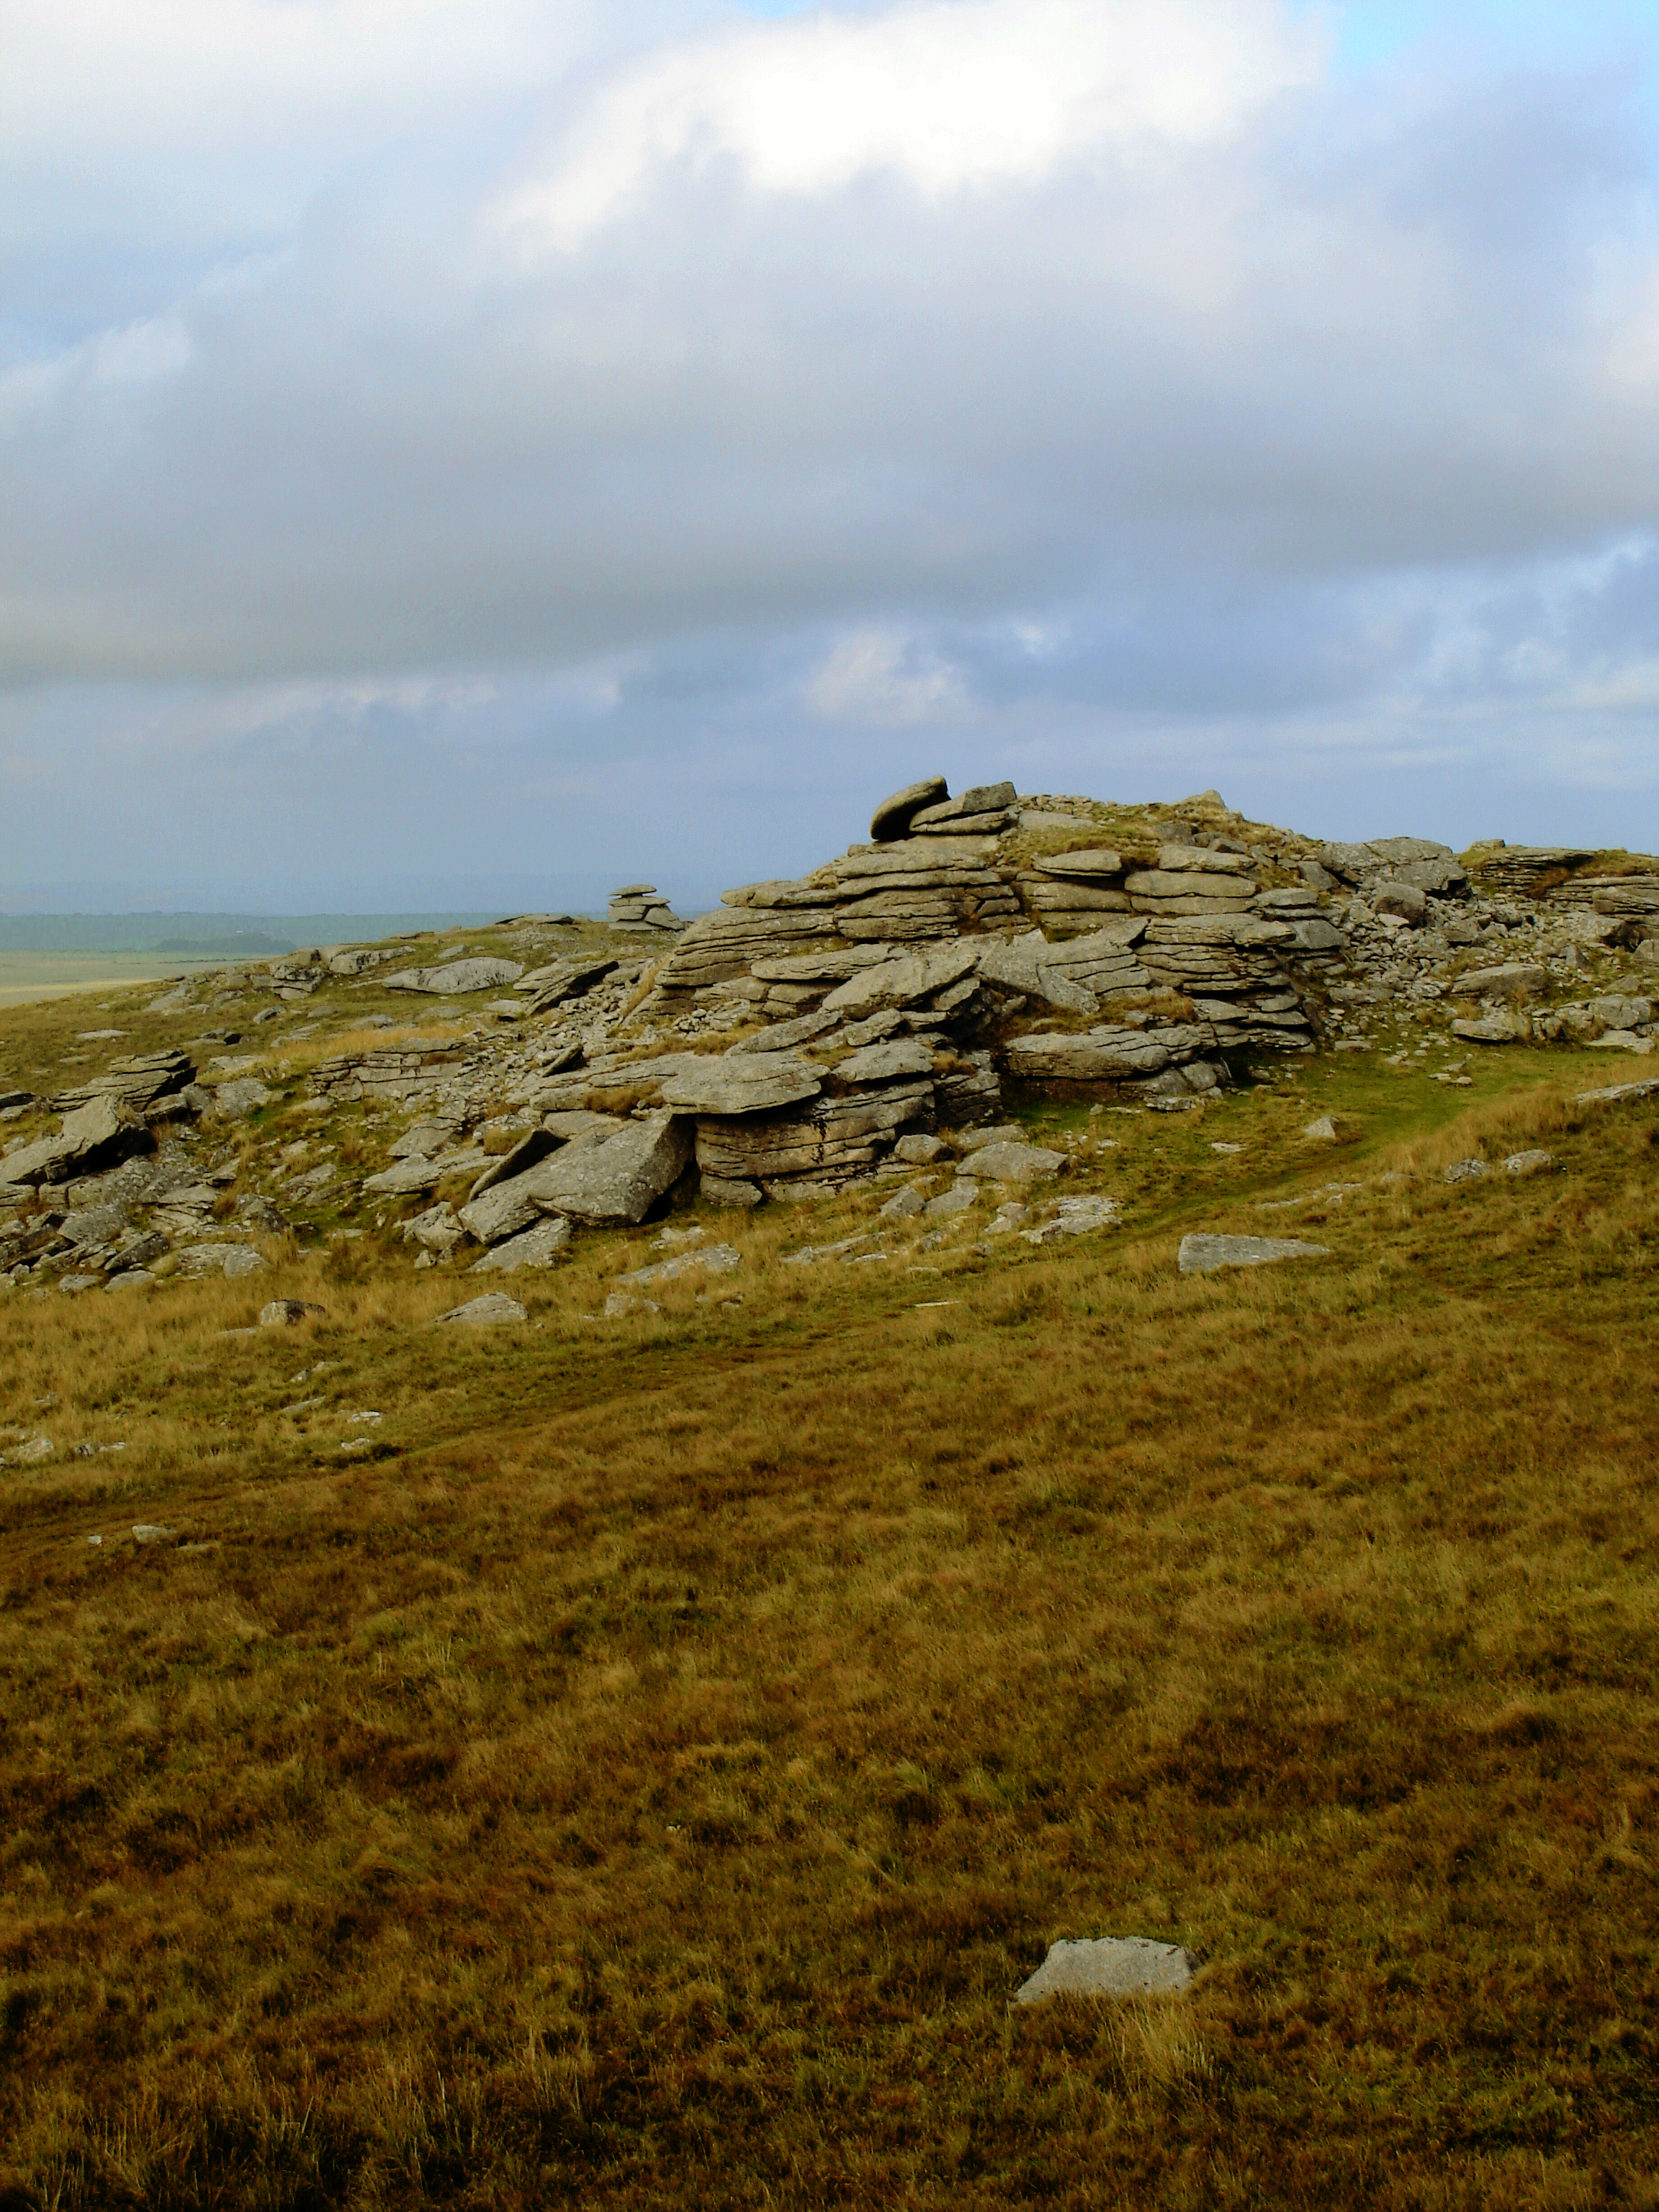
landscape, sea, coast, nature, grass, rock, horizon, wilderness, mountain, cloud, sky, cloudy, hill, formation, cliff, highland, terrain, ridge, rocks, moors, clouds, geology, badlands, plateau, day, fell, loch, ecosystem, tundra, roughtor, landform, bodmin, natural environment, geographical feature, mountainous landforms